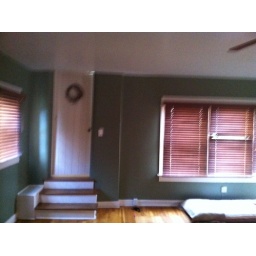
2nd floor room above bay door room.